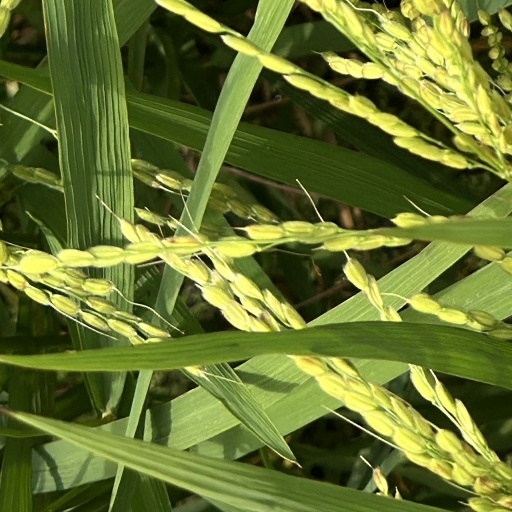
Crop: rice